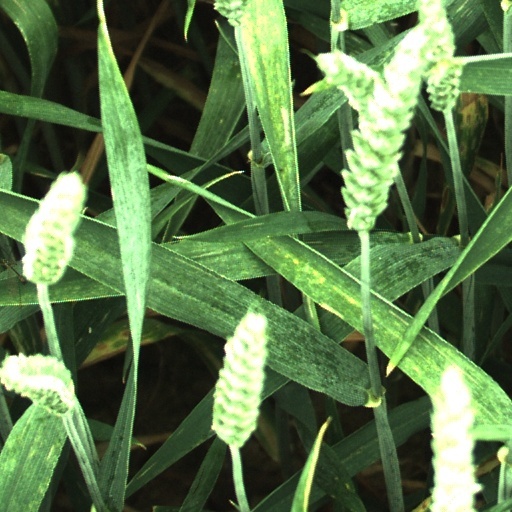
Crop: wheat